Indos in colonial history

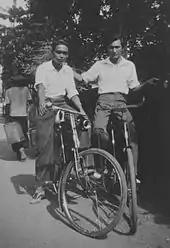
Indo European boys on bicycles in Dutch East Indies, between 1920 and 1940

Formal colonisation commenced at the dawn of the 19th century when the Netherlands took possession of all VOC assets. Before that time the VOC was in principle just another trading power among many, establishing trading posts and settlements in strategic places around the archipelago. The Dutch gradually extended their small nation's sovereignty over most of the islands in the East Indies. The existing VOC trading posts and the VOC's European and Eurasian settlements were developed into Dutch-ruled enclaves, with the VOC's own administration governing both their indigenous and expatriate populations.